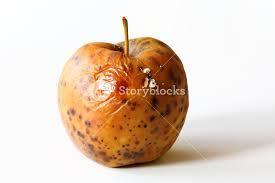
Label: apples